Xenoblade Chronicles (video game)

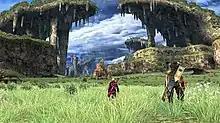
Shulk (middle) and Reyn on the Bionis' Leg. "Xenoblade Chronicles" features large, expansive environments that afford the player a high degree of freedom to explore.

"Xenoblade Chronicles" is an action role-playing video game (RPG), in which the player controls one character out of a party of three using the Wii Remote and Nunchuk or the Classic Controller. The game employs an open world design, where players can freely navigate seamlessly interconnected environments. The game has a day-and-night time cycle, which often affects in-game events, quests, enemy strength, and item availability: for instance, stronger enemy types appear at night. While time flows automatically and a day cycle repeats about every ten minutes in real time, players can adjust the in-game clock to the desired time at any point. Additionally, while the game is about exploration, areas called "Landmarks" aid in traversing the land by serving as warp points that allow the player to instantly return to that point at any time. The game also supports a "save anywhere" feature, where players can save at any point outside of battle. The game has a New Game+ mode, which maintains much of the player's progress from their initial playthrough into future playthroughs.